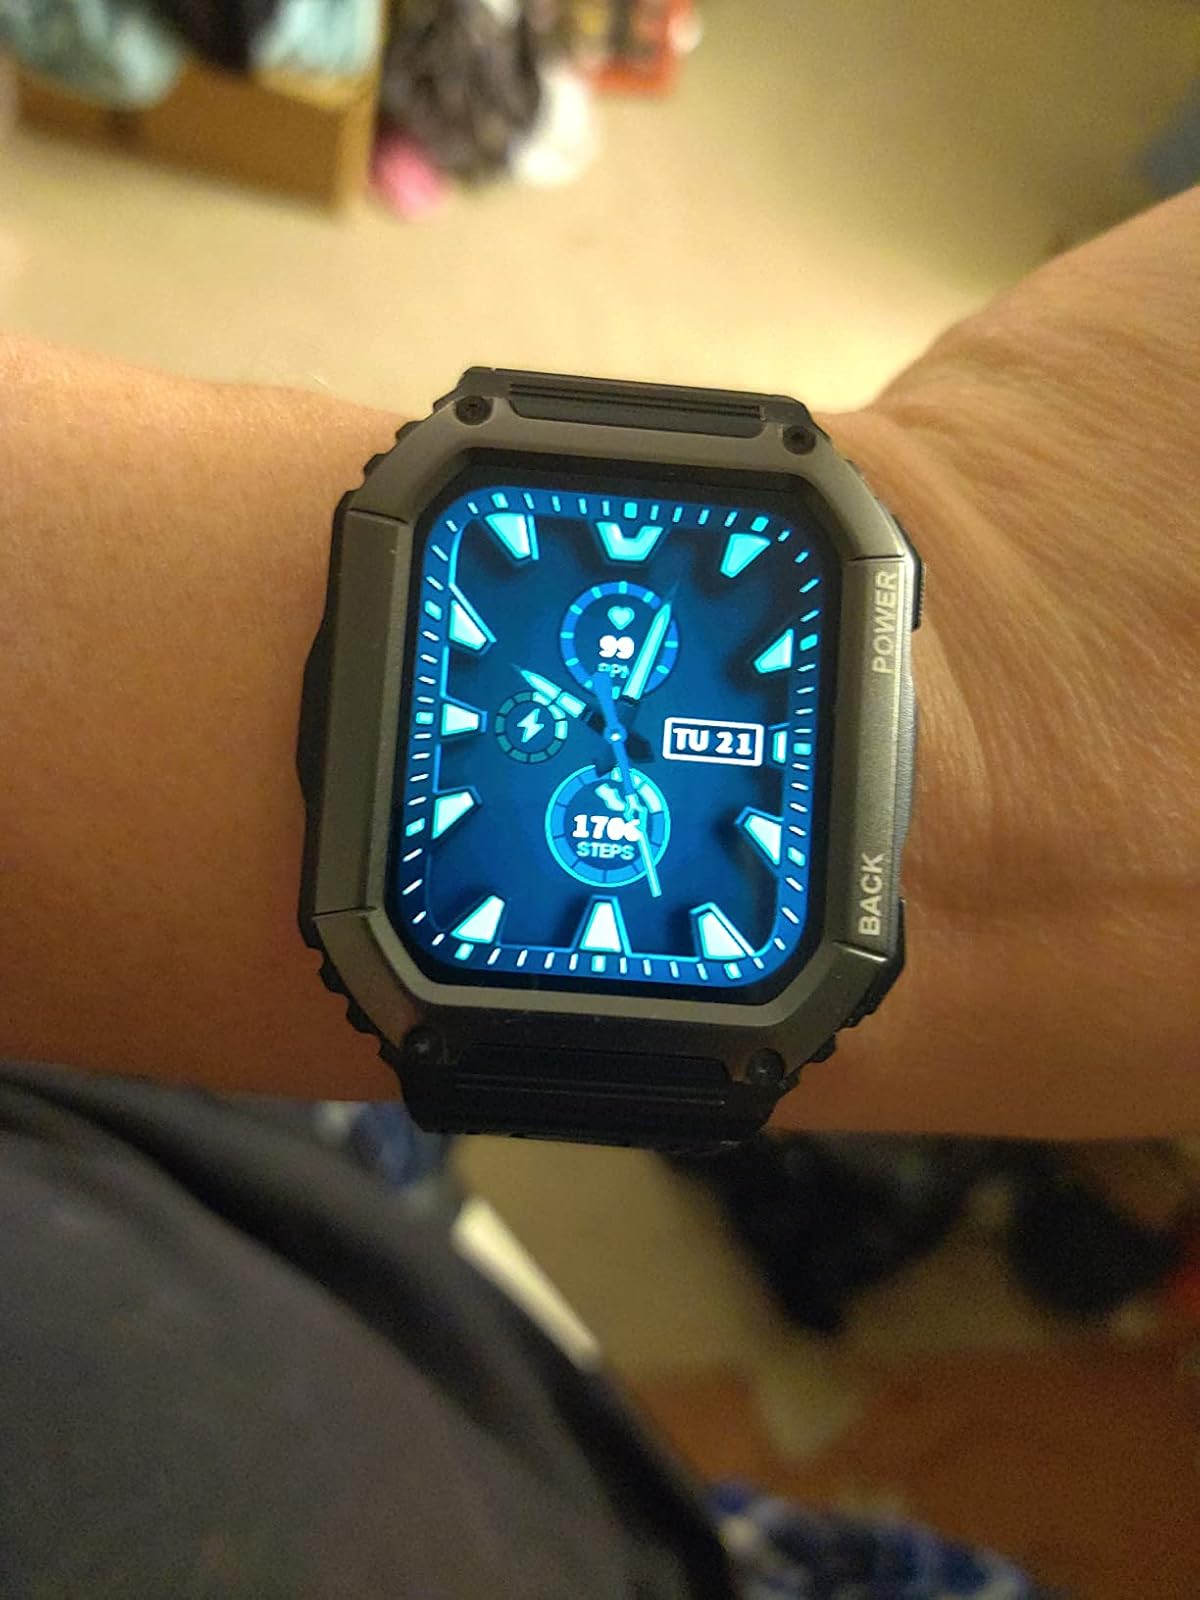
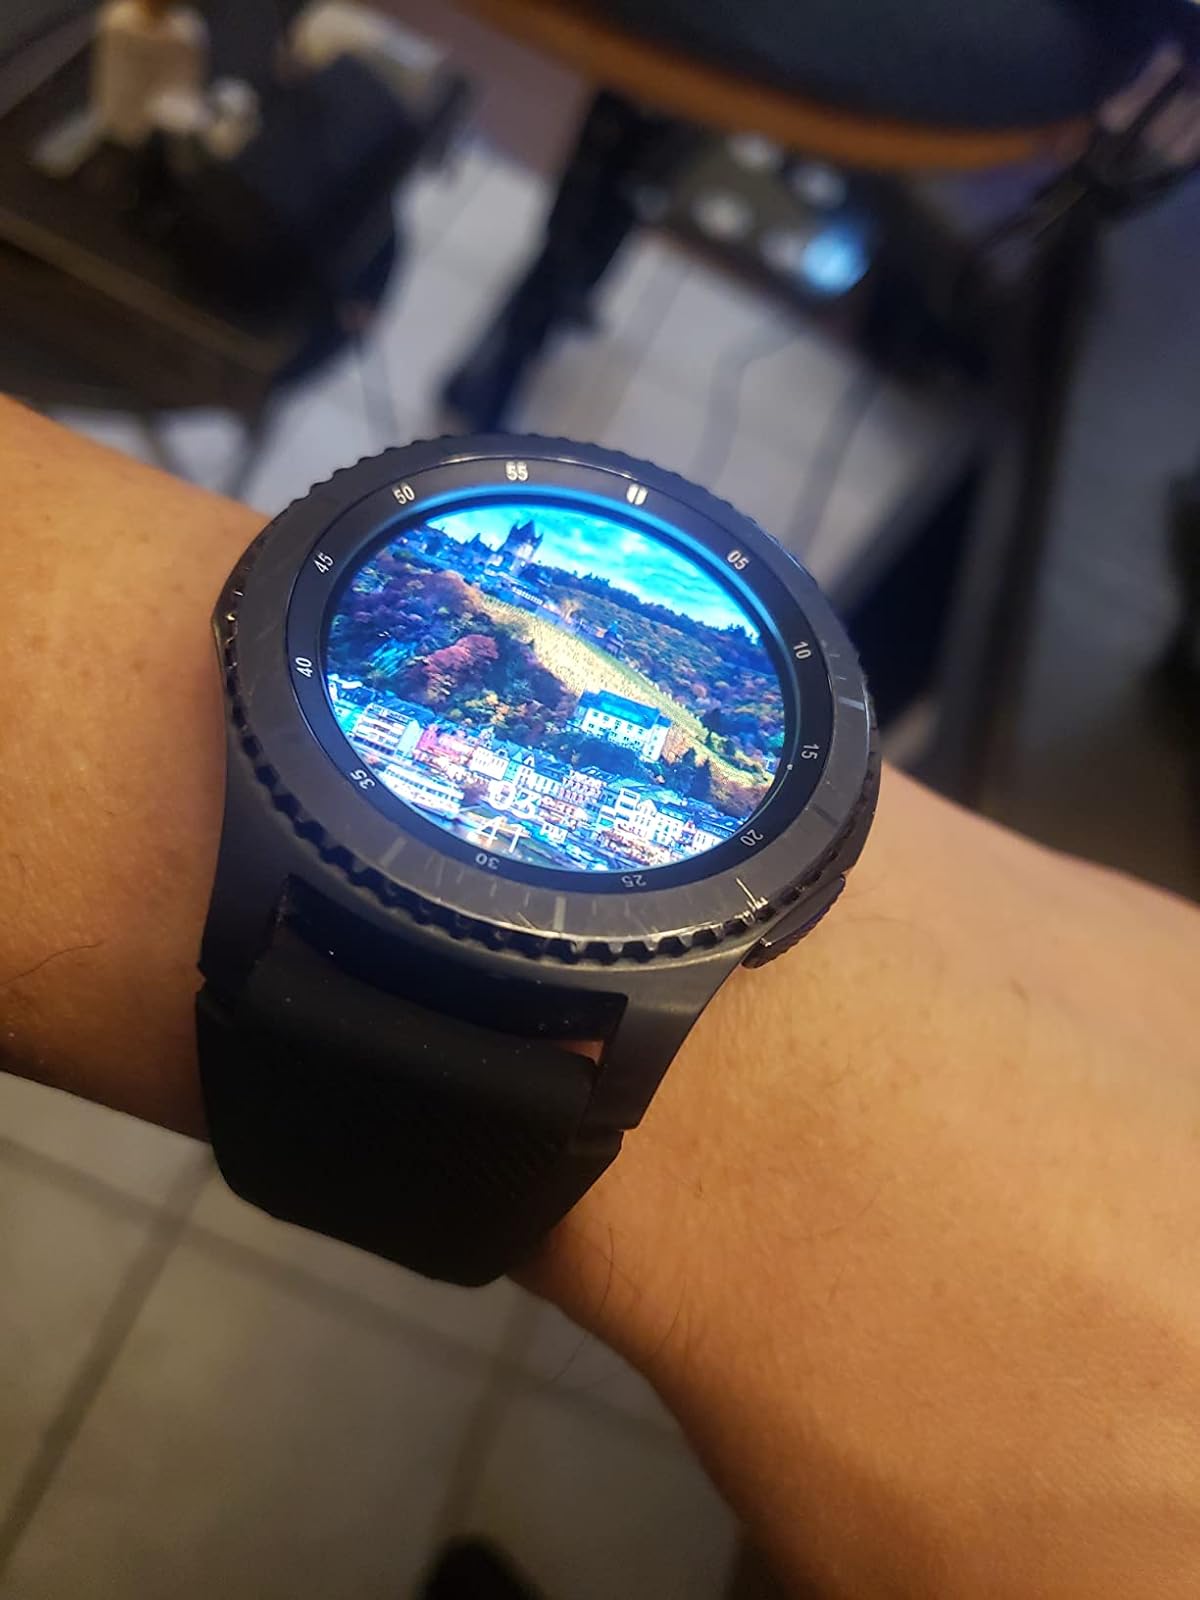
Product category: smartwatch
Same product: no